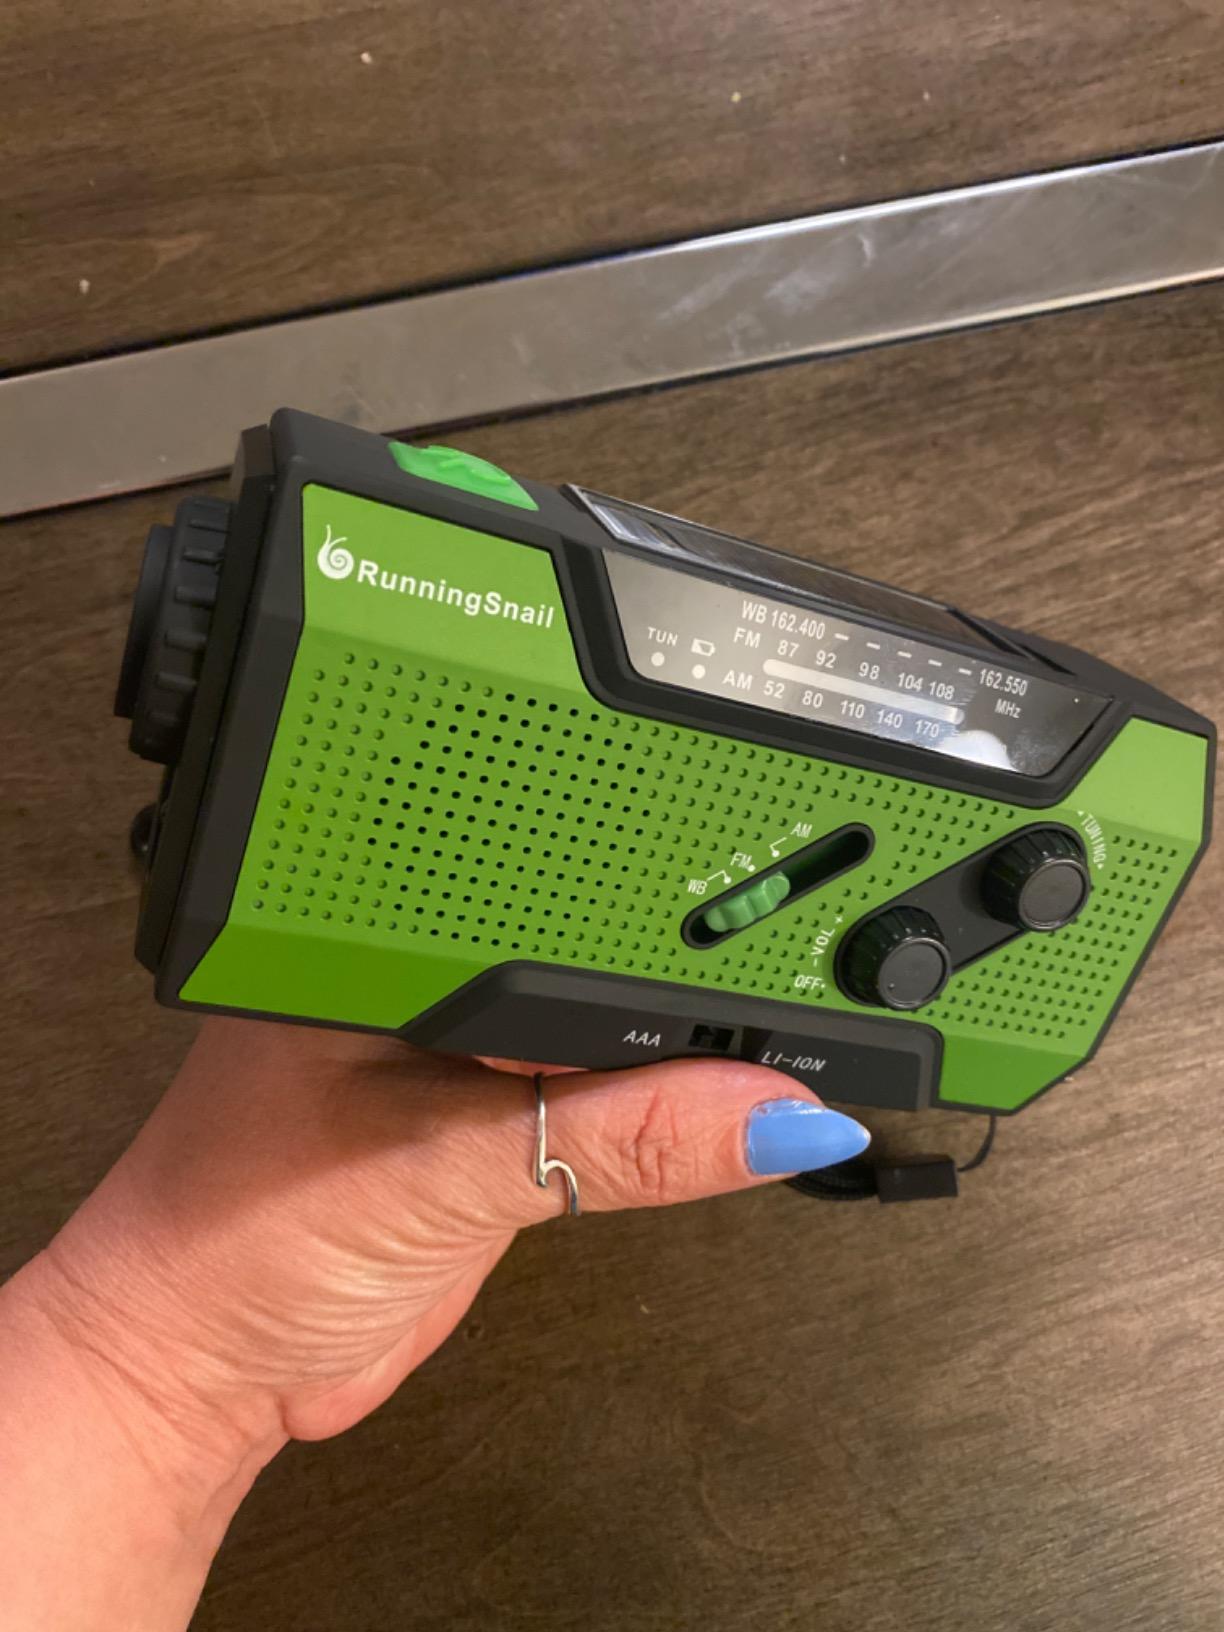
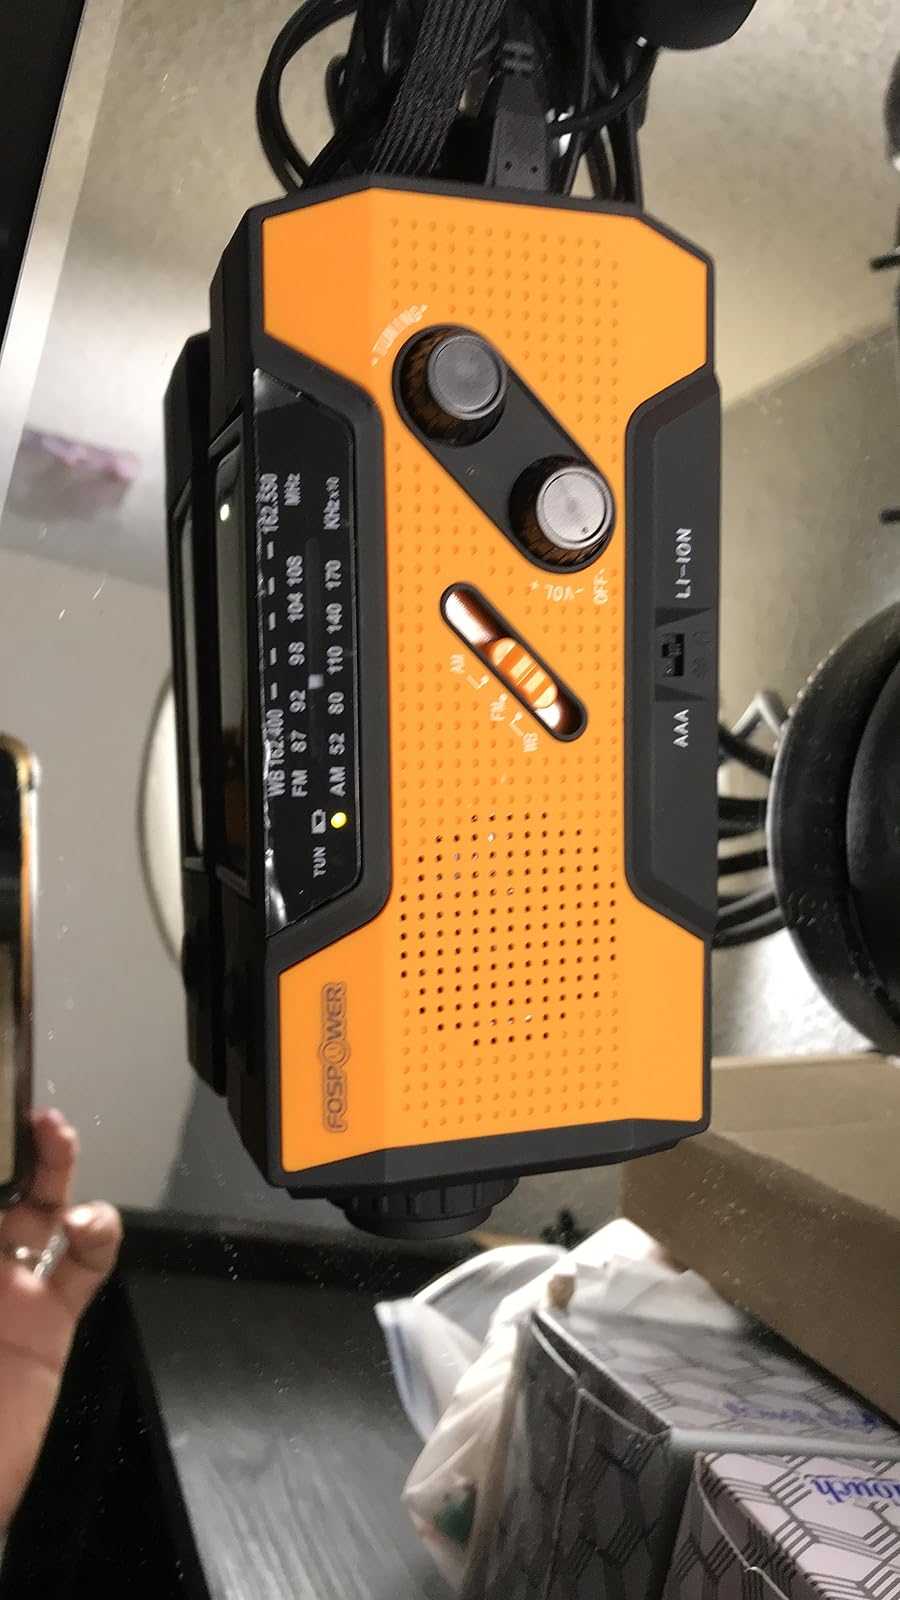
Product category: radio
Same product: no